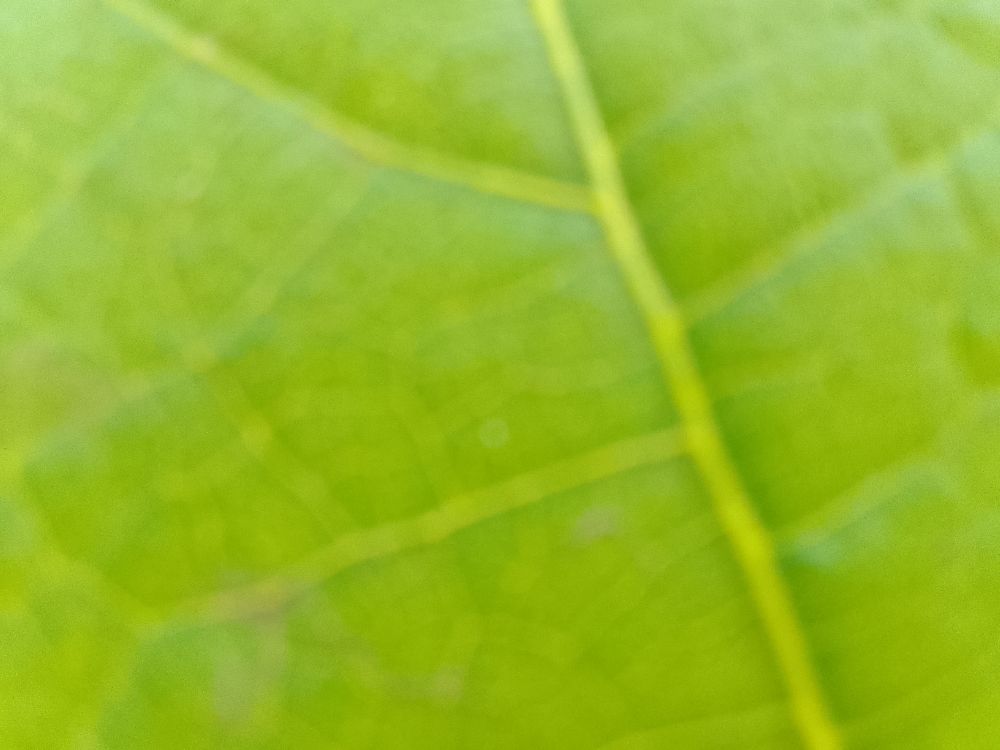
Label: healthy